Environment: real
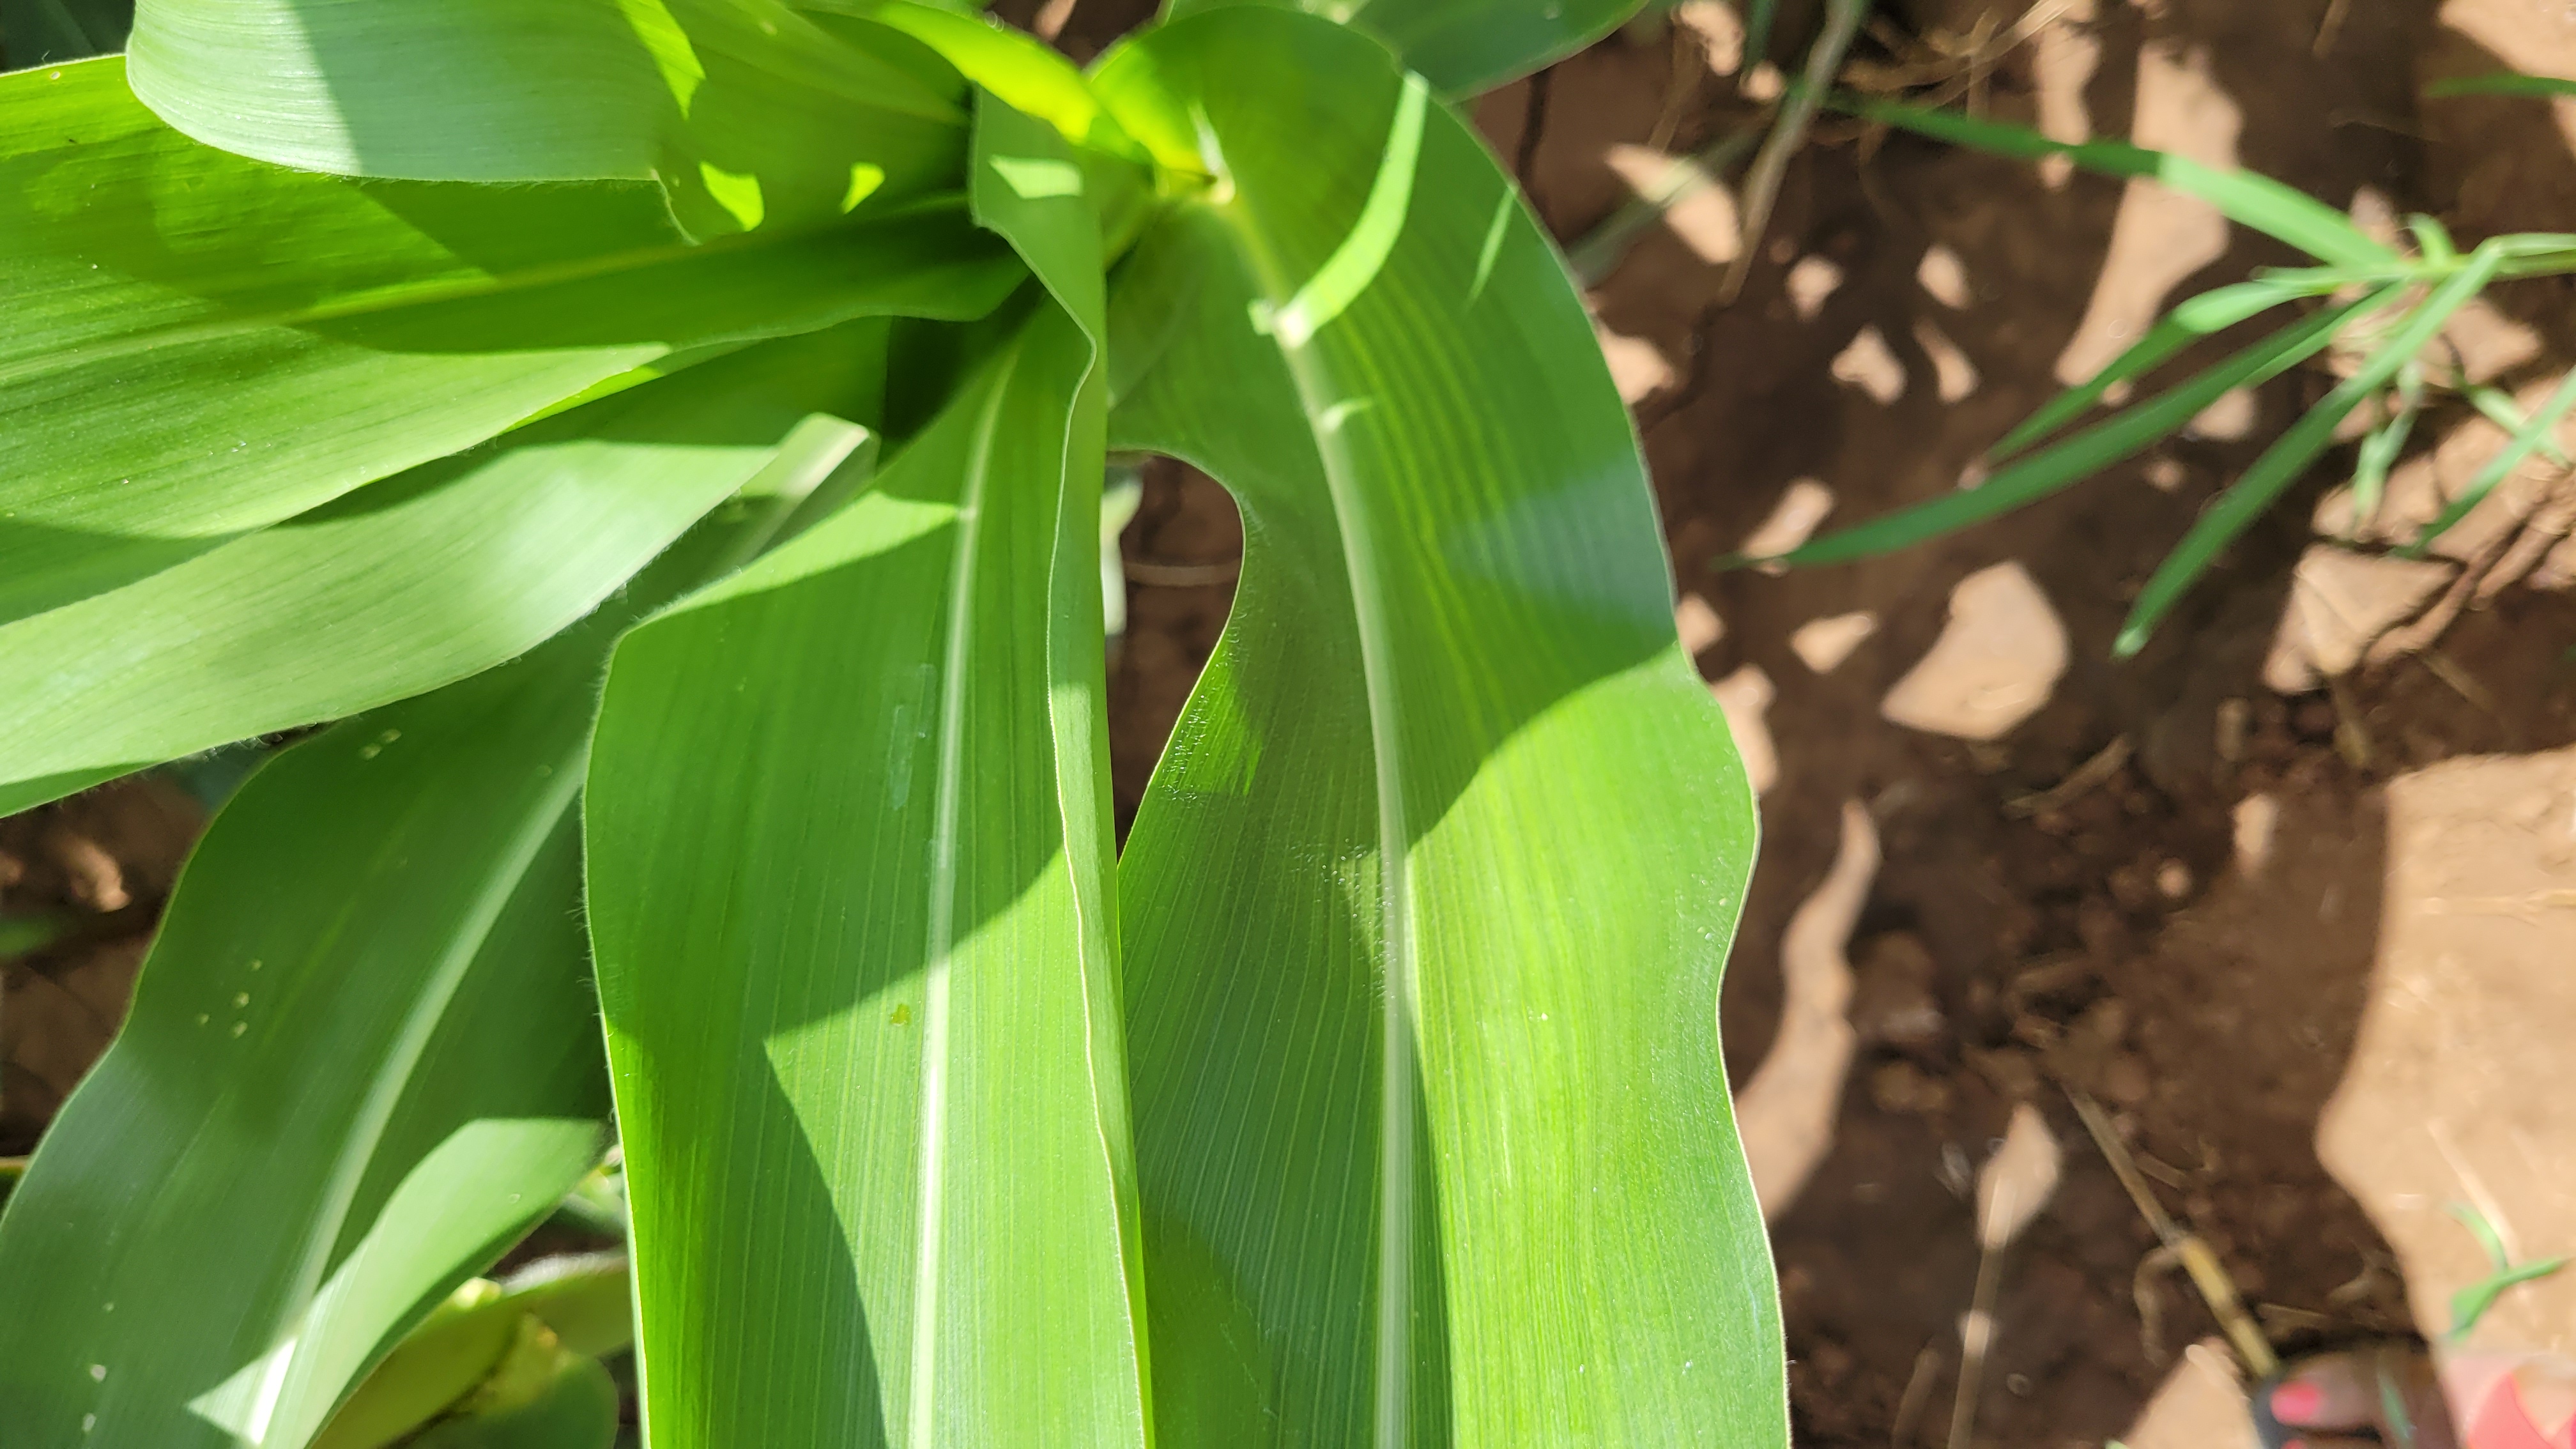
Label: fall_armyworm